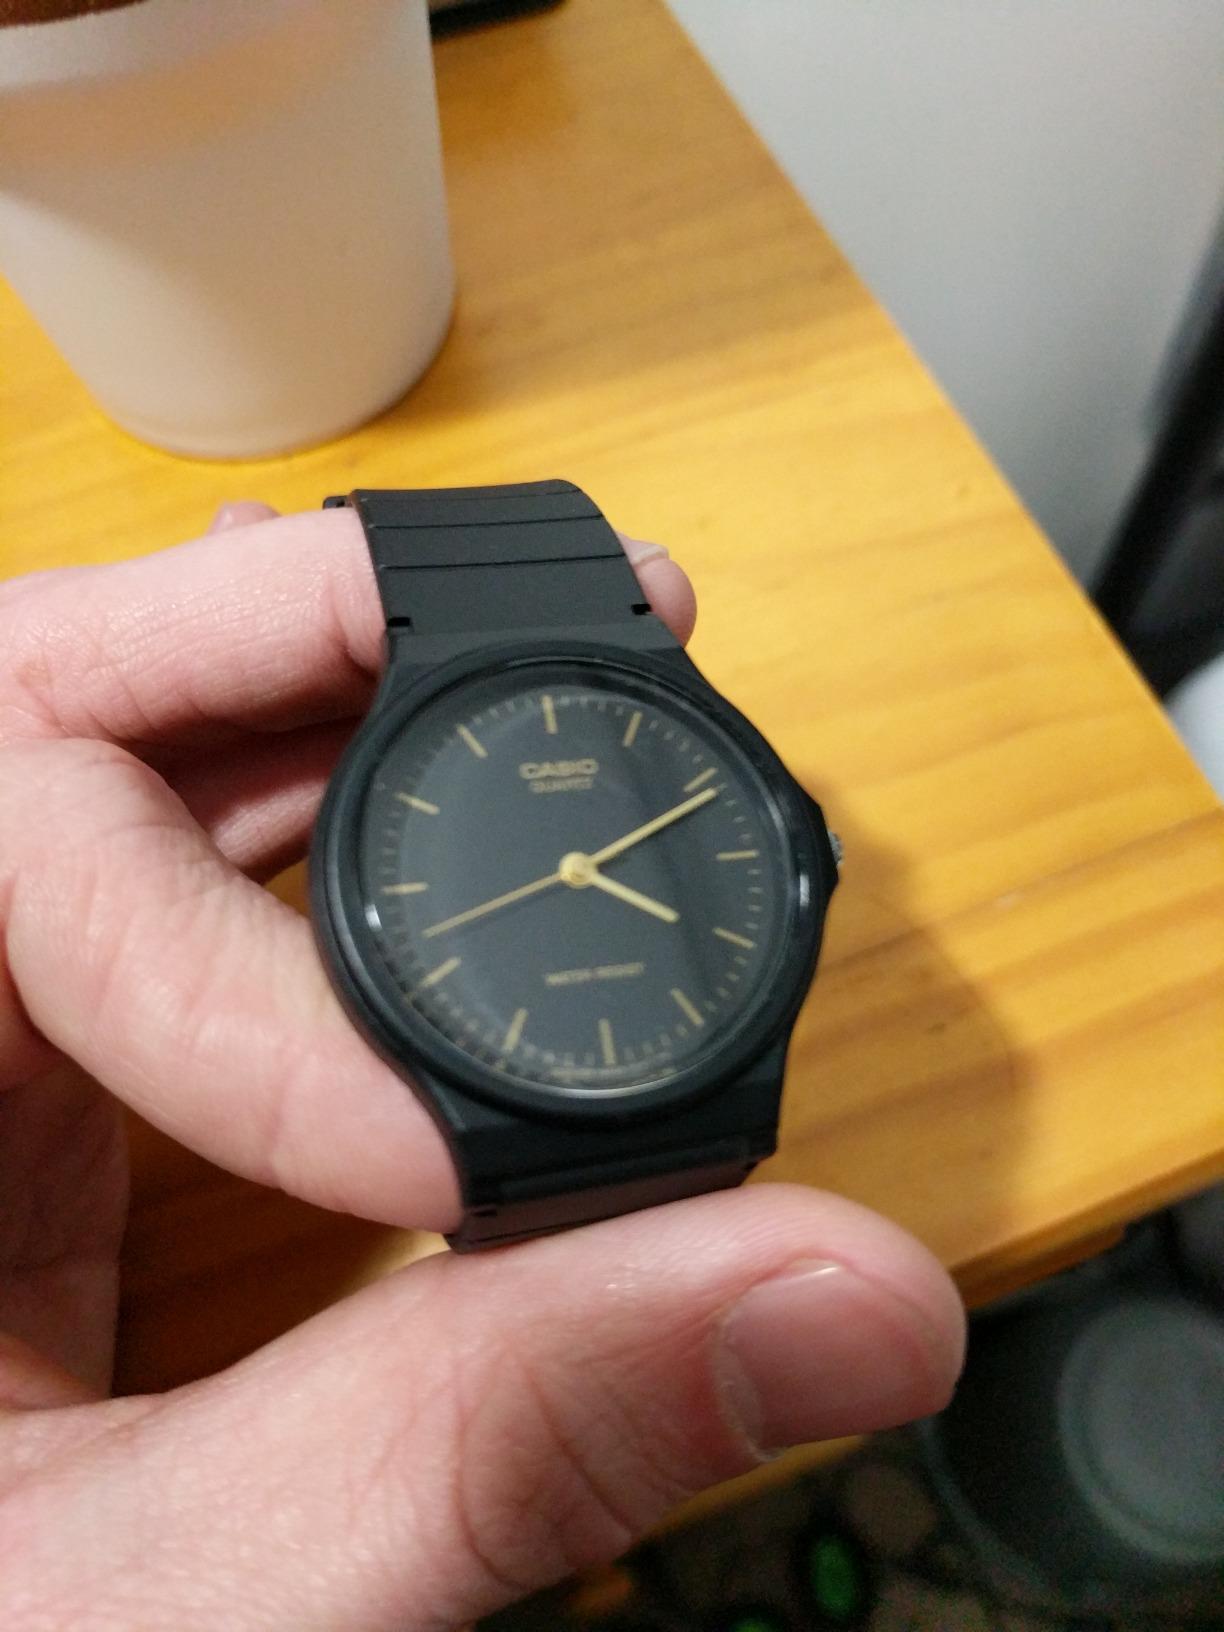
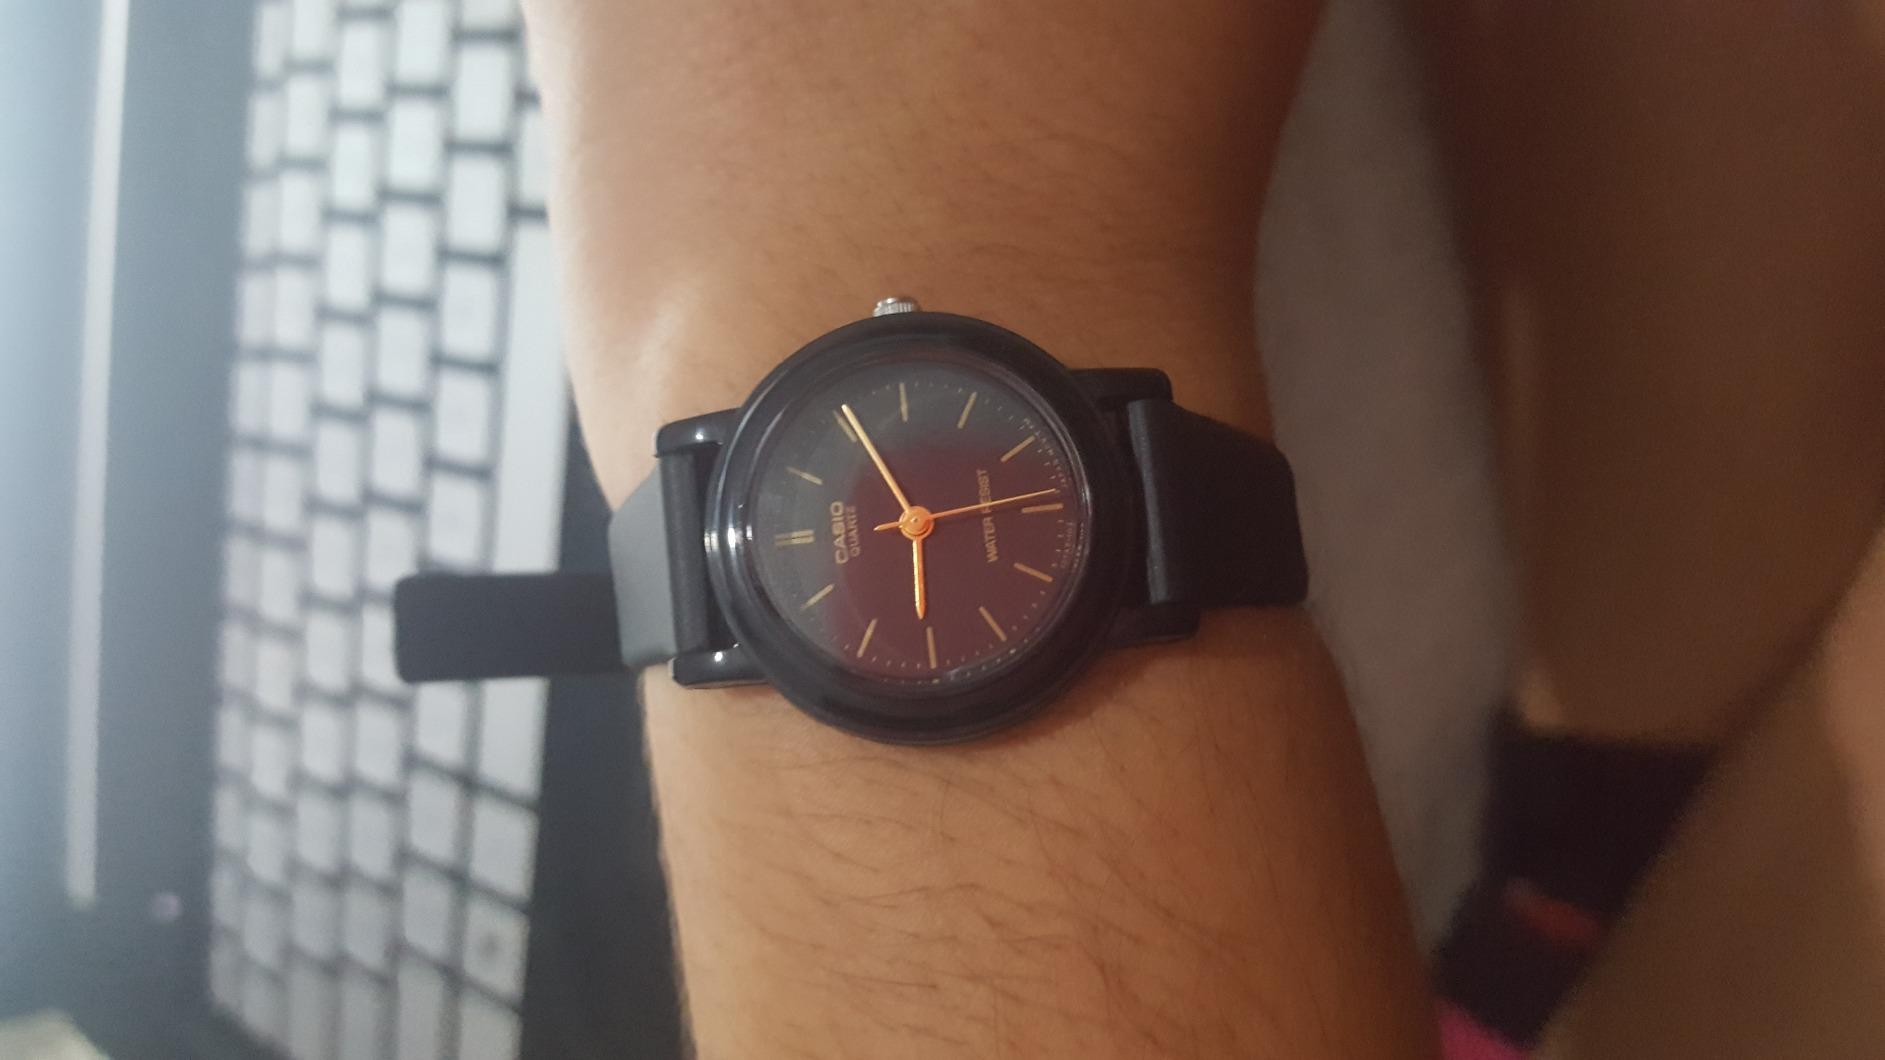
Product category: accessories_watch
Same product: no